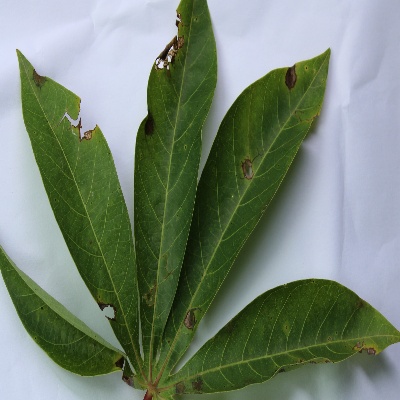
Crop: Cassava
Condition: brown spot